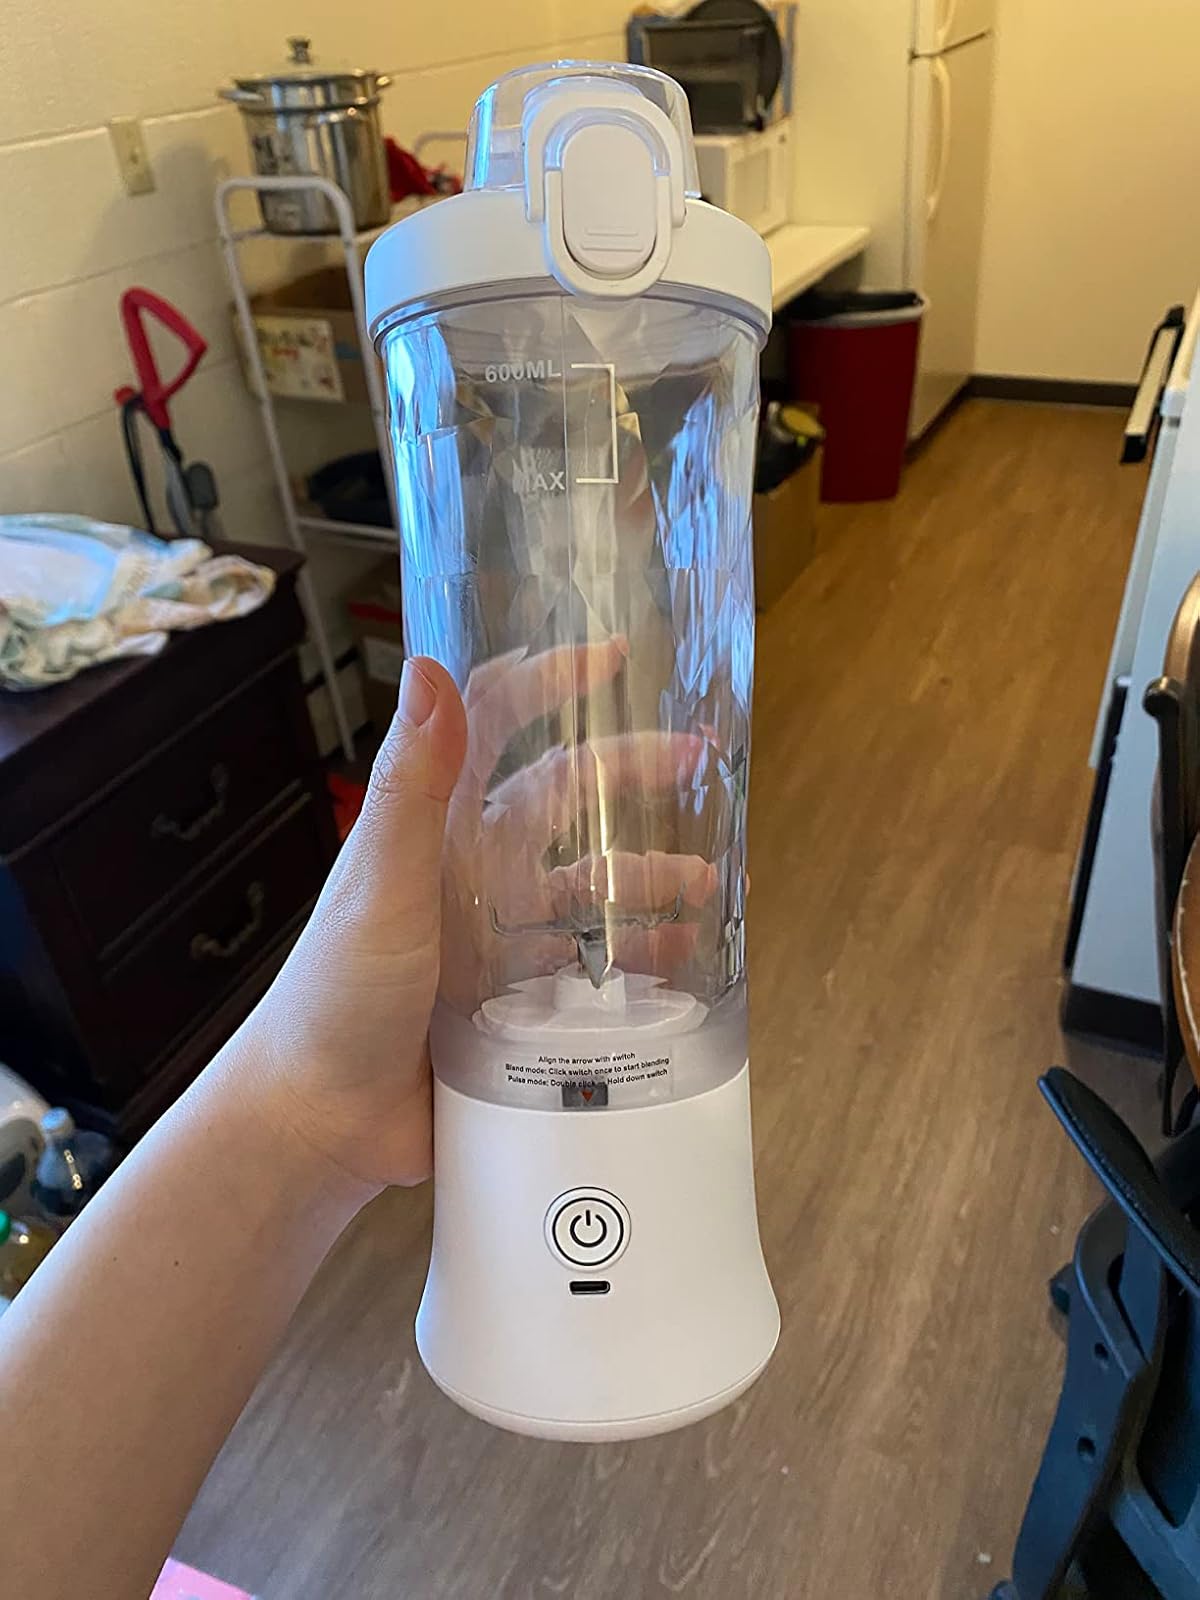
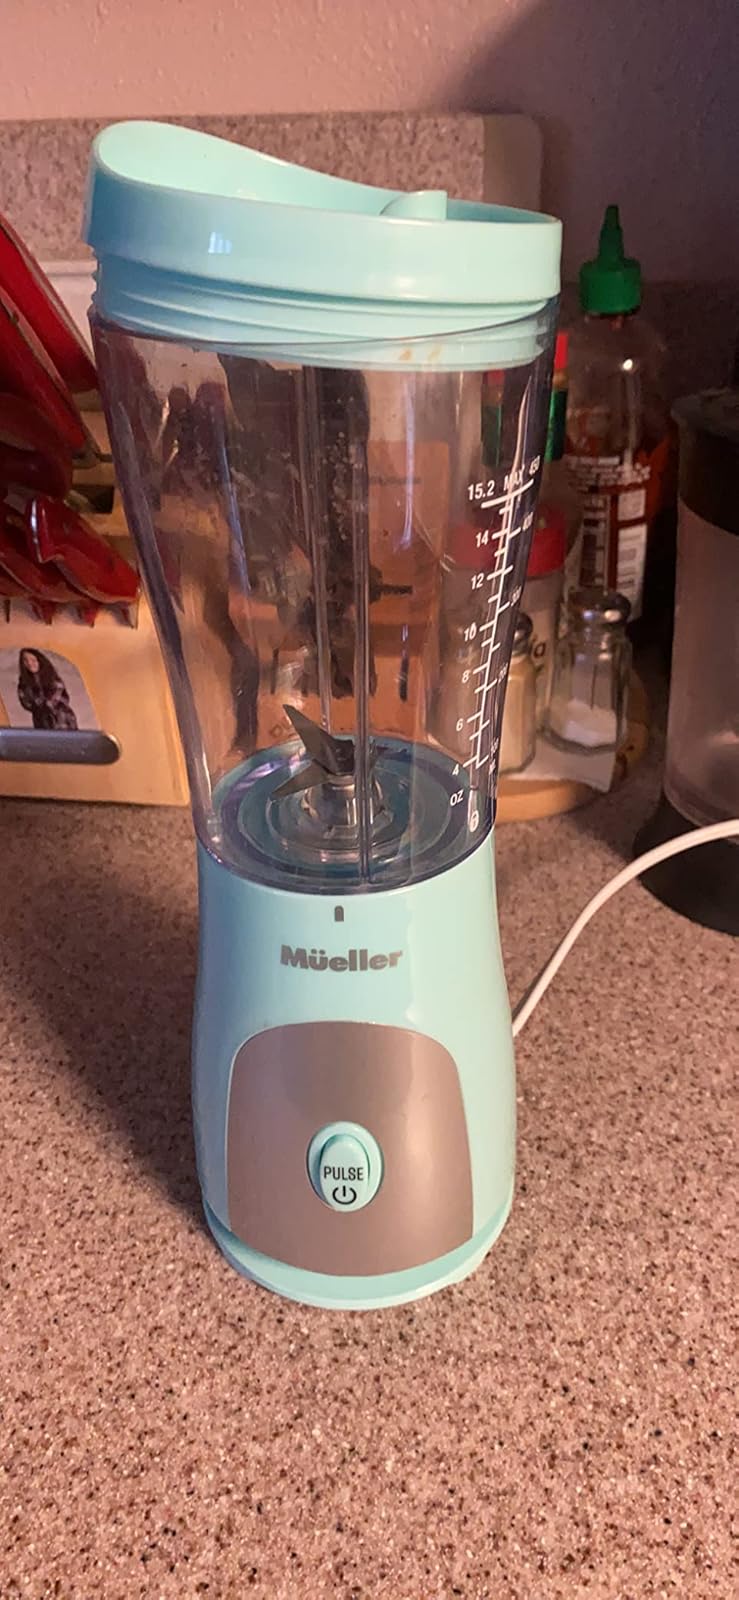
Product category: items_blender
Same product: no